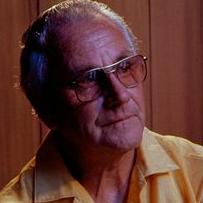
Age: 72